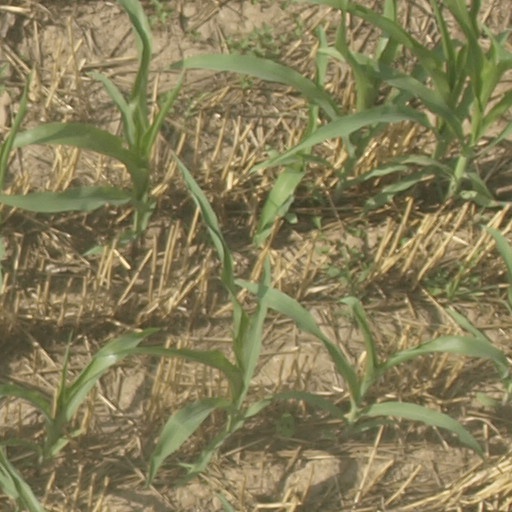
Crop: maize; corn